Coptic art

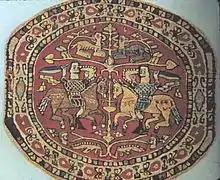
Rondel, wool on linen, 6th century, Syrian or Egyptian Coptic. Cooper Union museum.

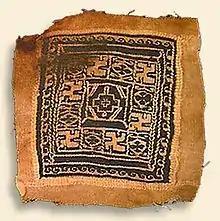
Tunic ornament, wool, tapestry weave, 10th century. California Academy of Sciences collections.

A remarkable number of Coptic textiles survive today, due to the Coptic custom of burying them with the dead, and to the aridity of Egyptian graves. The textiles are commonly linen or wool and use the colors red, blue, yellow, green, purple, black and brown. The dyes were derived from madder, indigo, woad, saffron, the murex shell, and the kermes insect. The first looms used were horizontal low-warp; vertical high-warp looms were introduced later. The basic garment was the tunic, which would become the dalmatic. Some tunics were woven in one piece. They were decorated by clavi, a stylistic import from Rome.